Embassy Gulf Service Station

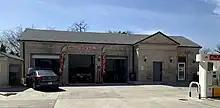
Another view of the station

The station was designed in 1936 by Gulf Oil Corporation's architect P. L. R. Hogner as part of a company drive to create buildings that looked less like gas stations and more like banks and libraries in their details, materials, and massing.